Elizabeth Cotten

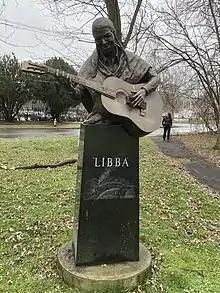
Bronze statue of Cotten in Libba Cotten Grove, South State St., Syracuse NY.

The newfound interest in her work inspired her to write more songs to perform, and in 1967 she released a record created with her grandchildren, which took its name from one of her songs, "Shake Sugaree". The song featured 12-year-old Brenda Joyce Evans, Cotten's great-grandchild, and future Undisputed Truth singer.